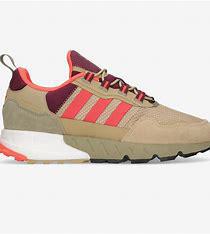
Brand: Adidas
Model: ZX 1K Boost